The Night Won't Talk

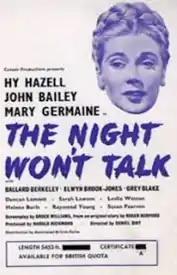

The Night Won't Talk is a 1952 British second feature ('B') crime film directed by Daniel Birt and starring John Bailey, Hy Hazell and Mary Germaine. It was written by Roger Burford and Brock Williams. The murder of an artist's model leads the police to investigate the artistic community of Chelsea.